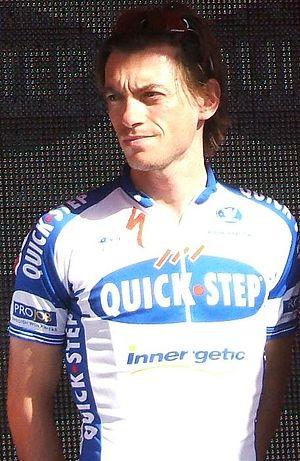
Dries Devenyns, né le 22 juillet 1983 à Louvain, est un coureur cycliste belge, membre de l'équipe Deceuninck-Quick Step. Passé professionnel en 2007, après avoir été champion de Belgique sur route espoirs en 2005 et champion de Belgique du contre-la-montre élites sans contrat en 2006, il a notamment remporté le Tour de Belgique et le Tour de Wallonie en 2016. Sur les courses d'un jour, il s'impose lors de la Cadel Evans Great Ocean Road Race 2020.